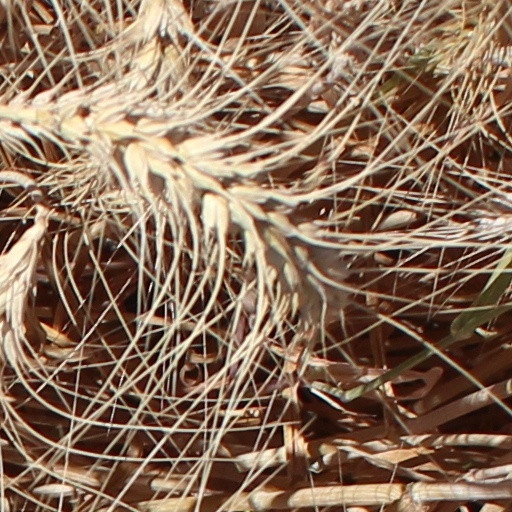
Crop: wheat